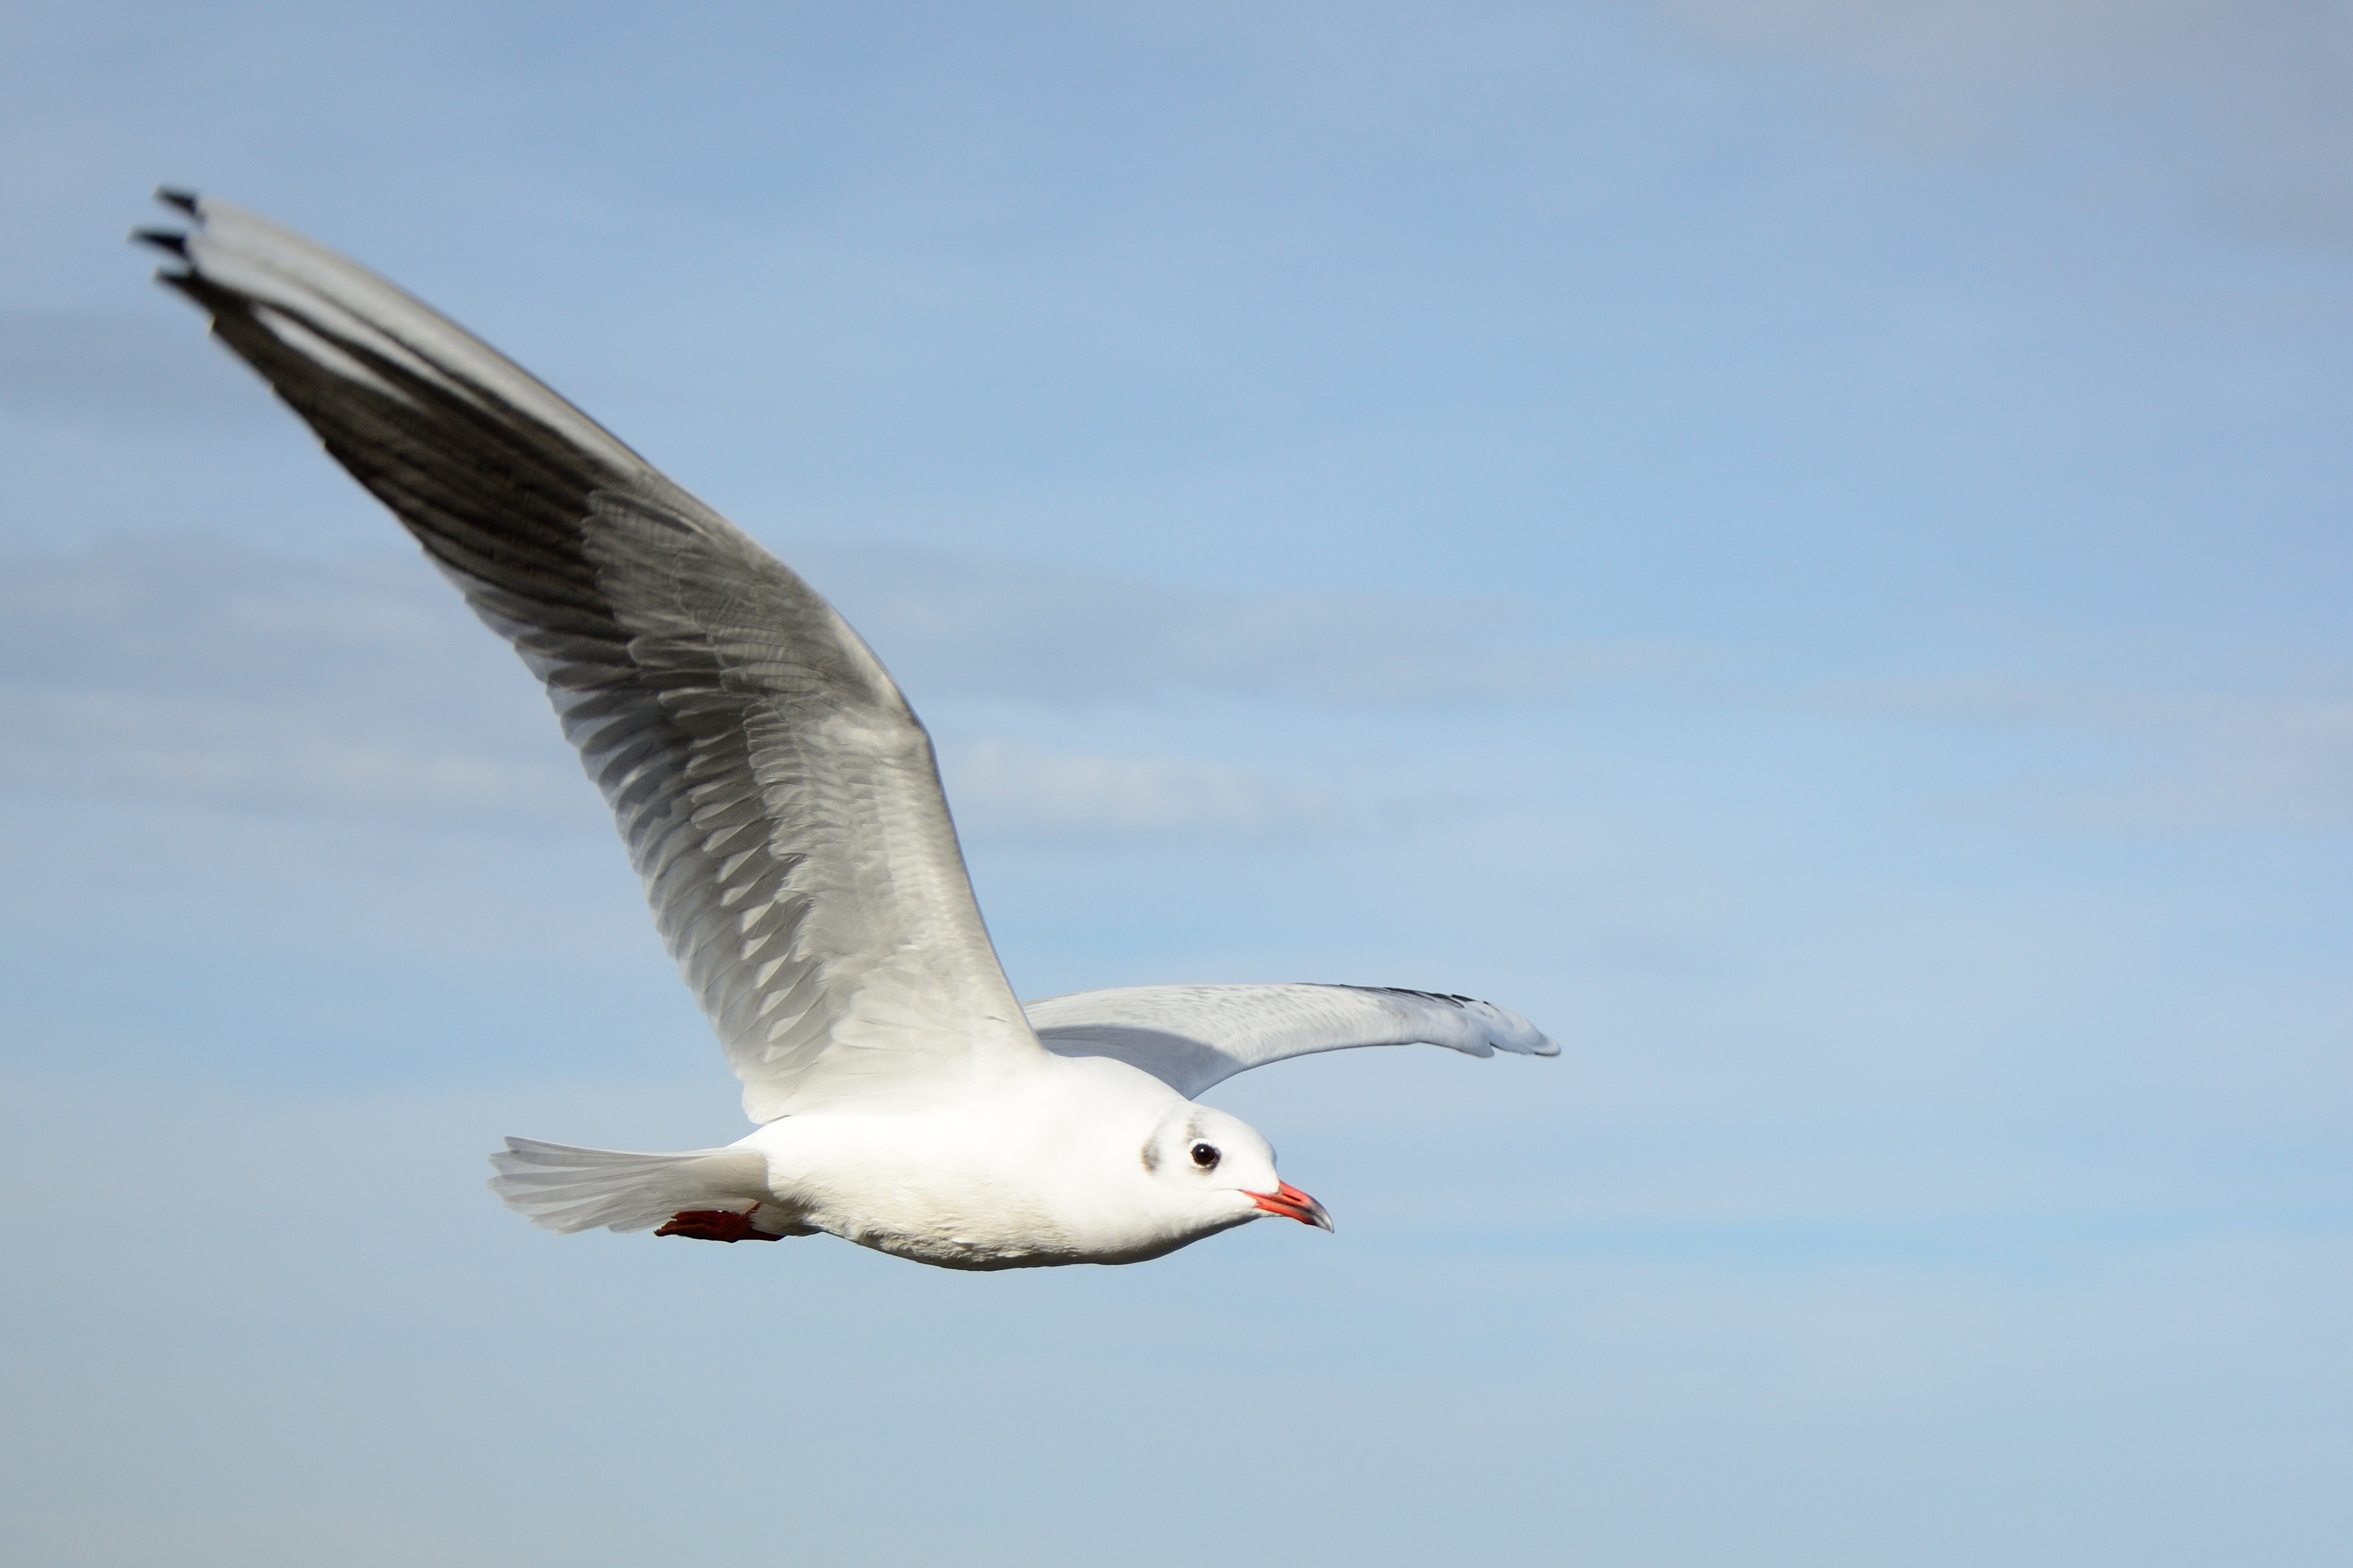
bird, wing, sky, air, lake, seabird, fly, seagull, gull, beak, flight, freedom, feather, fauna, plumage, vertebrate, locomotion, spring dress, flight form, bird flight, charadriiformes, european herring gull